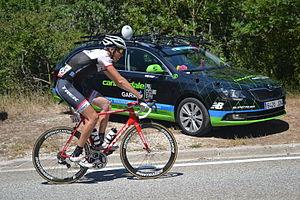
Durant l'étape 16 du Tour de France 2015